Mobility transition

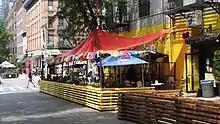
During the pandemic, the efficiency of urban land use has been reconsidered. (Temporary) outdoor areas for restaurants are sometimes more economical than parking spaces, and enhance the cityscape.

In some cases, a mobility transition is also presented as a paradigm shift of the 'understanding of ownership'. Collective use of means of transport makes it possible to use modes of transportation 'adapted to specific needs', such as carsharing, peer-to-peer carsharing, bicycle-sharing systems. It also enables connecting different modes of transportation to one another on a route to be travelled. Electromobiles could better exploit their advantages in networking with other means of transport. Electric vehicles adapted to the respective uses can be small or large depending on the application, and do not (always) have to be designed for long distances. A suitable charging infrastructure is required. Under certain circumstances, in such an environment it will no longer be necessary to own private transport for one's own use.